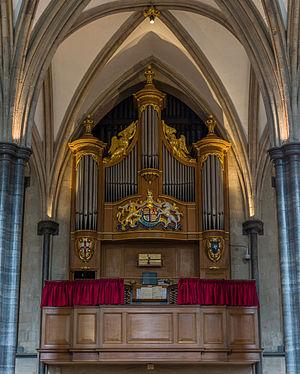
L'église du Temple est une église du XIIᵉ siècle, située à Londres entre Fleet Street et la Tamise, construite par et pour les chevaliers du Temple, et dédiée à sainte-Marie. Depuis 1608, elle sert de chapelle aux deux Inns of Court londoniennes, qui sont des institutions de formation professionnelle pour les avocats et les juges. Elle est célèbre pour sa nef ronde et pour ses tombeaux à gisant. Elle a été fortement endommagée pendant la Seconde Guerre mondiale mais a été en grande partie reconstruite. Le quartier entourant l'église du Temple est connu sous le nom de "Temple" et se situe d'ailleurs tout près de la station de métro du même nom.
George Thomas Thalben-Ball, ECS est un organiste et compositeur qui, bien qu'originaire d'Australie, a passé la plupart de sa vie au Royaume-Uni.